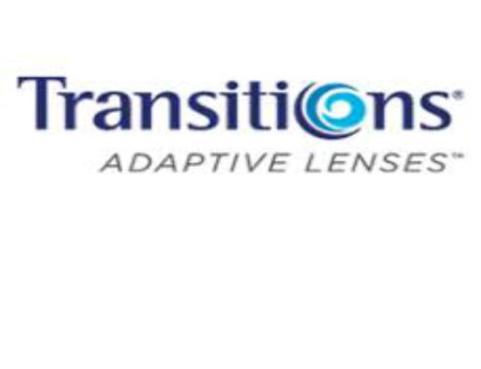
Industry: Others